Tangled Hearts

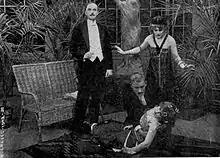
Scene from the film

Tangled Hearts is a 1916 silent drama film directed by Joe De Grasse, written by Ida May Park, and starring Lon Chaney and Louise Lovely. A small fragment (around 2 minutes) of the film survives in a private collection. A still exists showing Chaney in the role of John Hammond, menacing his wife Enid with a pistol.